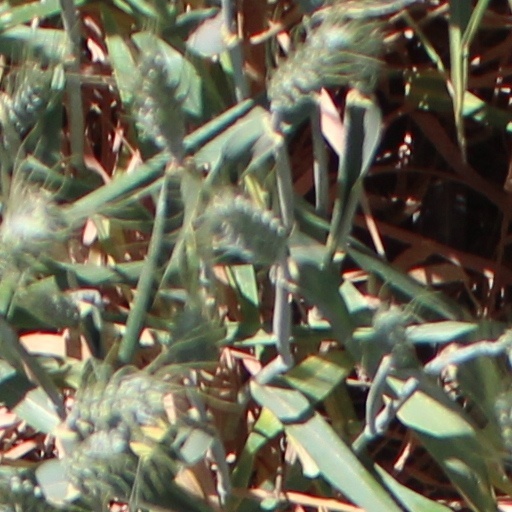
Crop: wheat